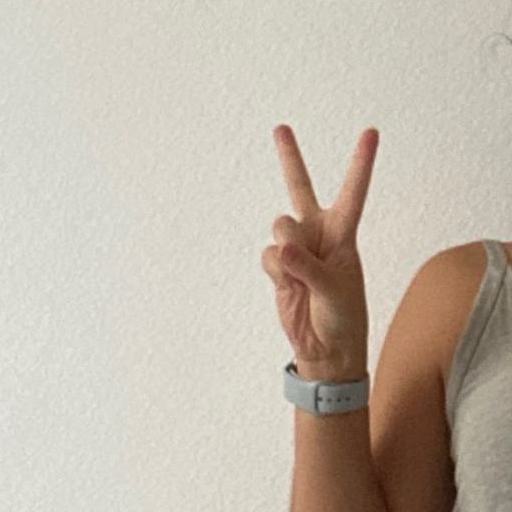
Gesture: peace